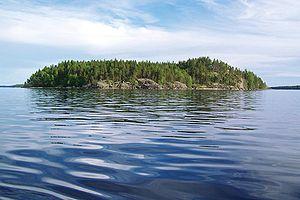
Le parc national de Linnansaari est un parc national finlandais situé dans le centre-ouest du pays, dans les régions de Savonie du Sud et de Savonie du Nord. Le parc est une zone importante pour la conservation des oiseaux depuis 2010.
Les parcs nationaux de Finlande sont au nombre de 37.